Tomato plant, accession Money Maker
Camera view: bottom (45 deg); turntable rotation: 30 degrees
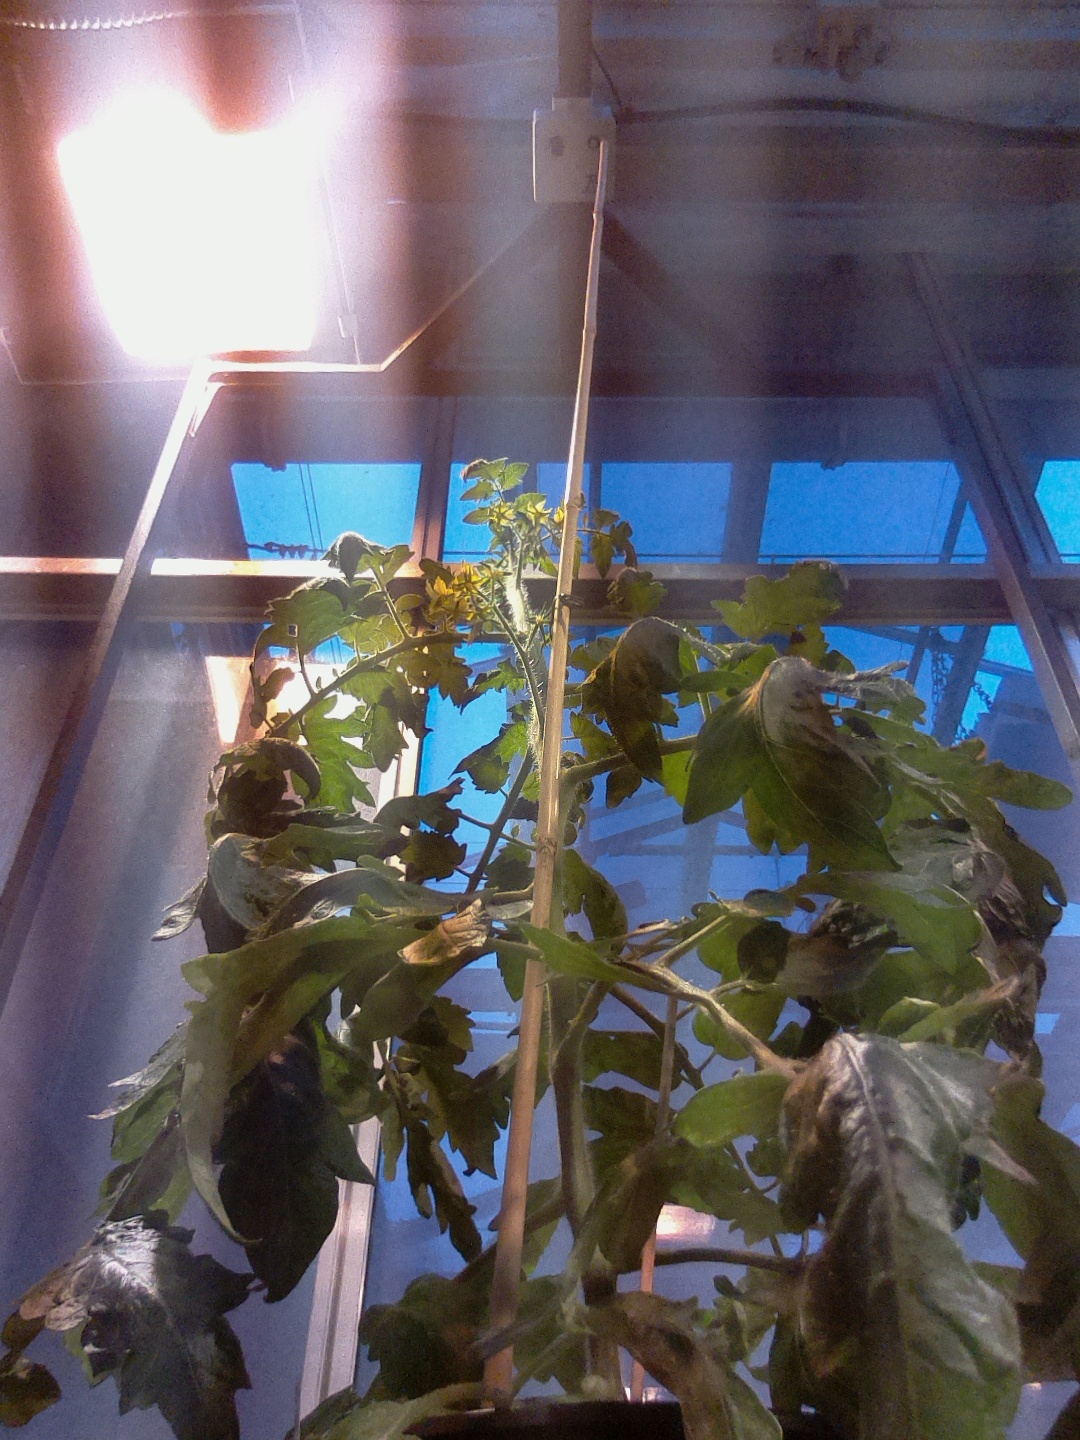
BBCH growth stage 66: Full flowering, 60%-70% of flowers open, more petals falling